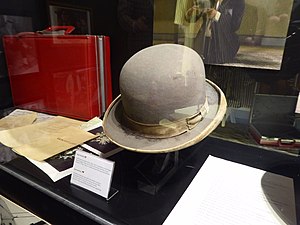
Egon Olsen / Visuelt udtryk
Egon Olsens bowlerhat udstillet hos Nordisk Film.
Egon Olsen er en fiktiv person, som er lederen af Olsen-banden. Han kom til syne i den første danske Olsen-banden-film fra 1968, og Norge fulgte lige efter i 1969 med sin første version af Olsen-banden. Egon kan let genkendes da han altid er iført sort, stribet jakkesæt med klud i brystlommen, lysegul skjorte med slips, bowlerhat, samt en slukket cigar i mundvigen.